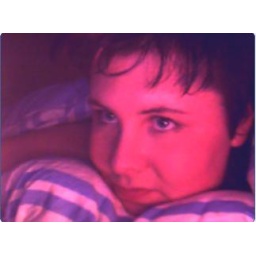
Een fototje van mij gemaakt met mijn webcam toen ik in bed lag..